Nemeš

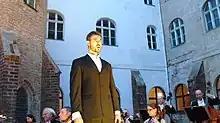
Nemeš performing in Beeskow, Germany in 2010.

After graduating music high school in Požarevac, he enrolled in the University of Arts in Belgrade where he studied and graduated in Opera singing. His singing professors were primadona Radmila Smiljanić and Nikola Mijailović (singer). He took part in several international opera festivals, including Oper Oder-Spree in Beeskow, Germany and International Summer Music School Pučišća, Croatia.